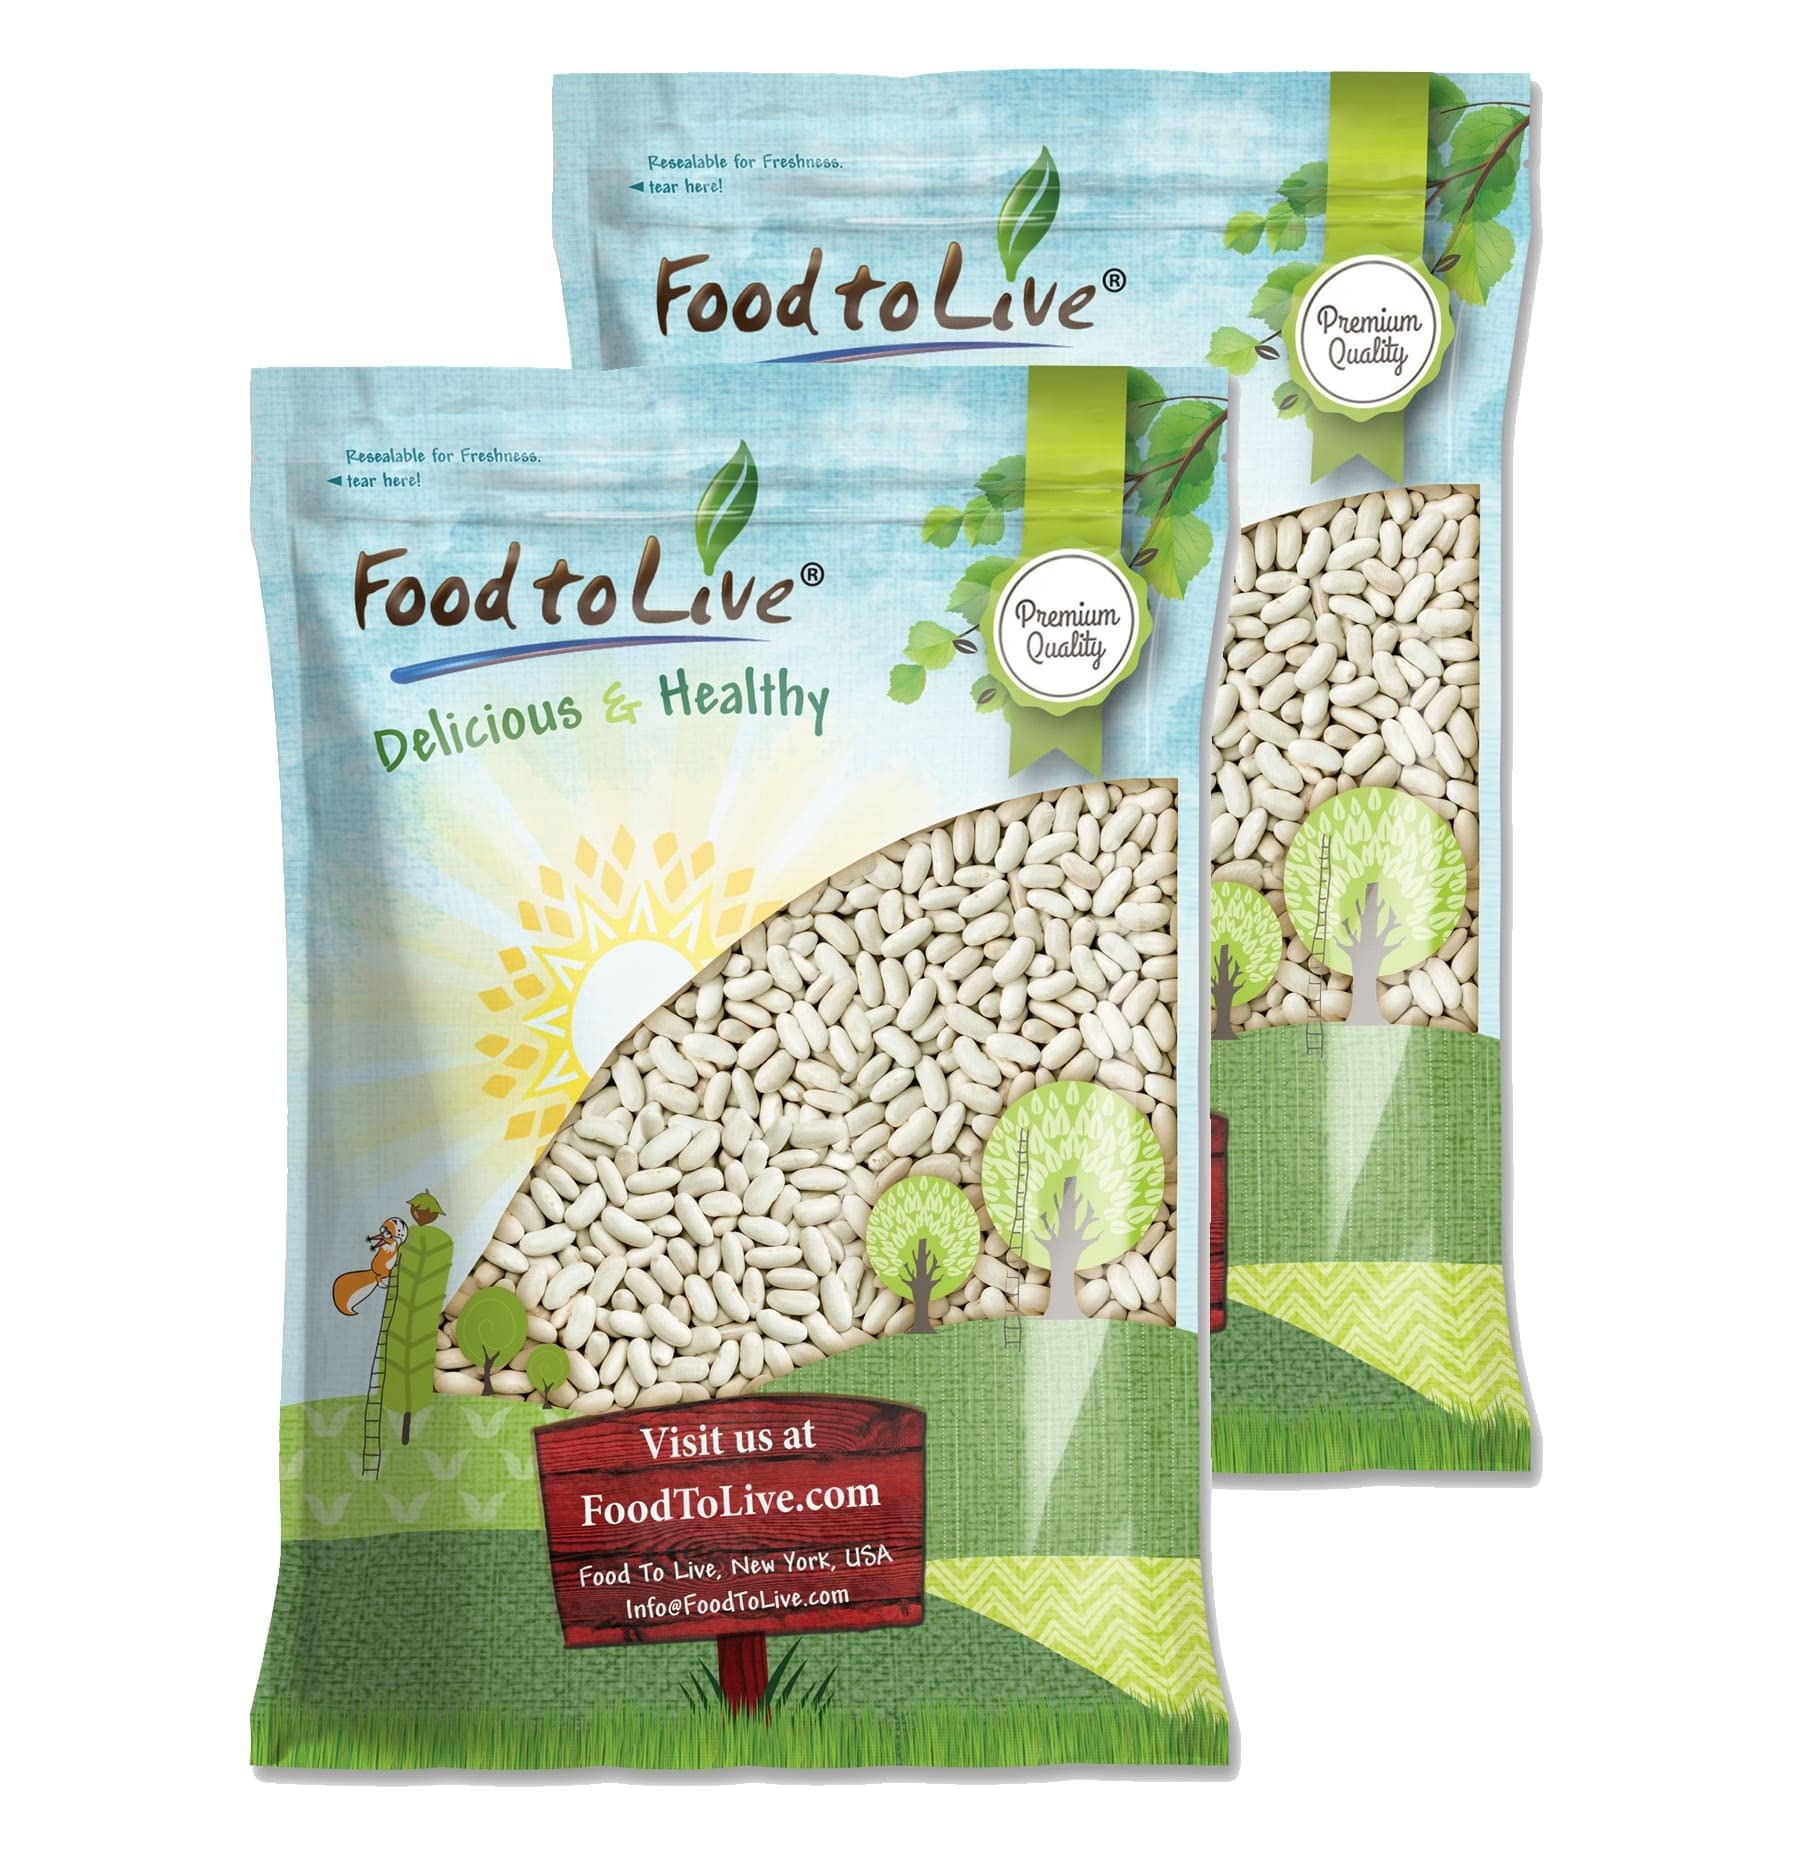
Item Name: Food to Live - Cannellini Beans, 25 Pounds Dried White Kidney Beans, Sproutable, Vegan, Kosher, Sirtfood, Bulk. Rich in Fiber, Protein. Great for Minestrone Soup, Bean Salad, Stews, White Chili.
Bullet Point 1: ✔️High in protein and fiber and low in fat
Bullet Point 2: ✔️Popular in Tuscan and other Italian cuisine
Bullet Point 3: ✔️Basic ingredient of minestrone
Value: 400.0
Unit: Ounce

Price: 90.19